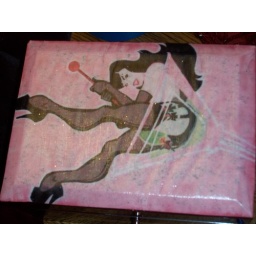
Betty in a Martini glass box I decoupaged